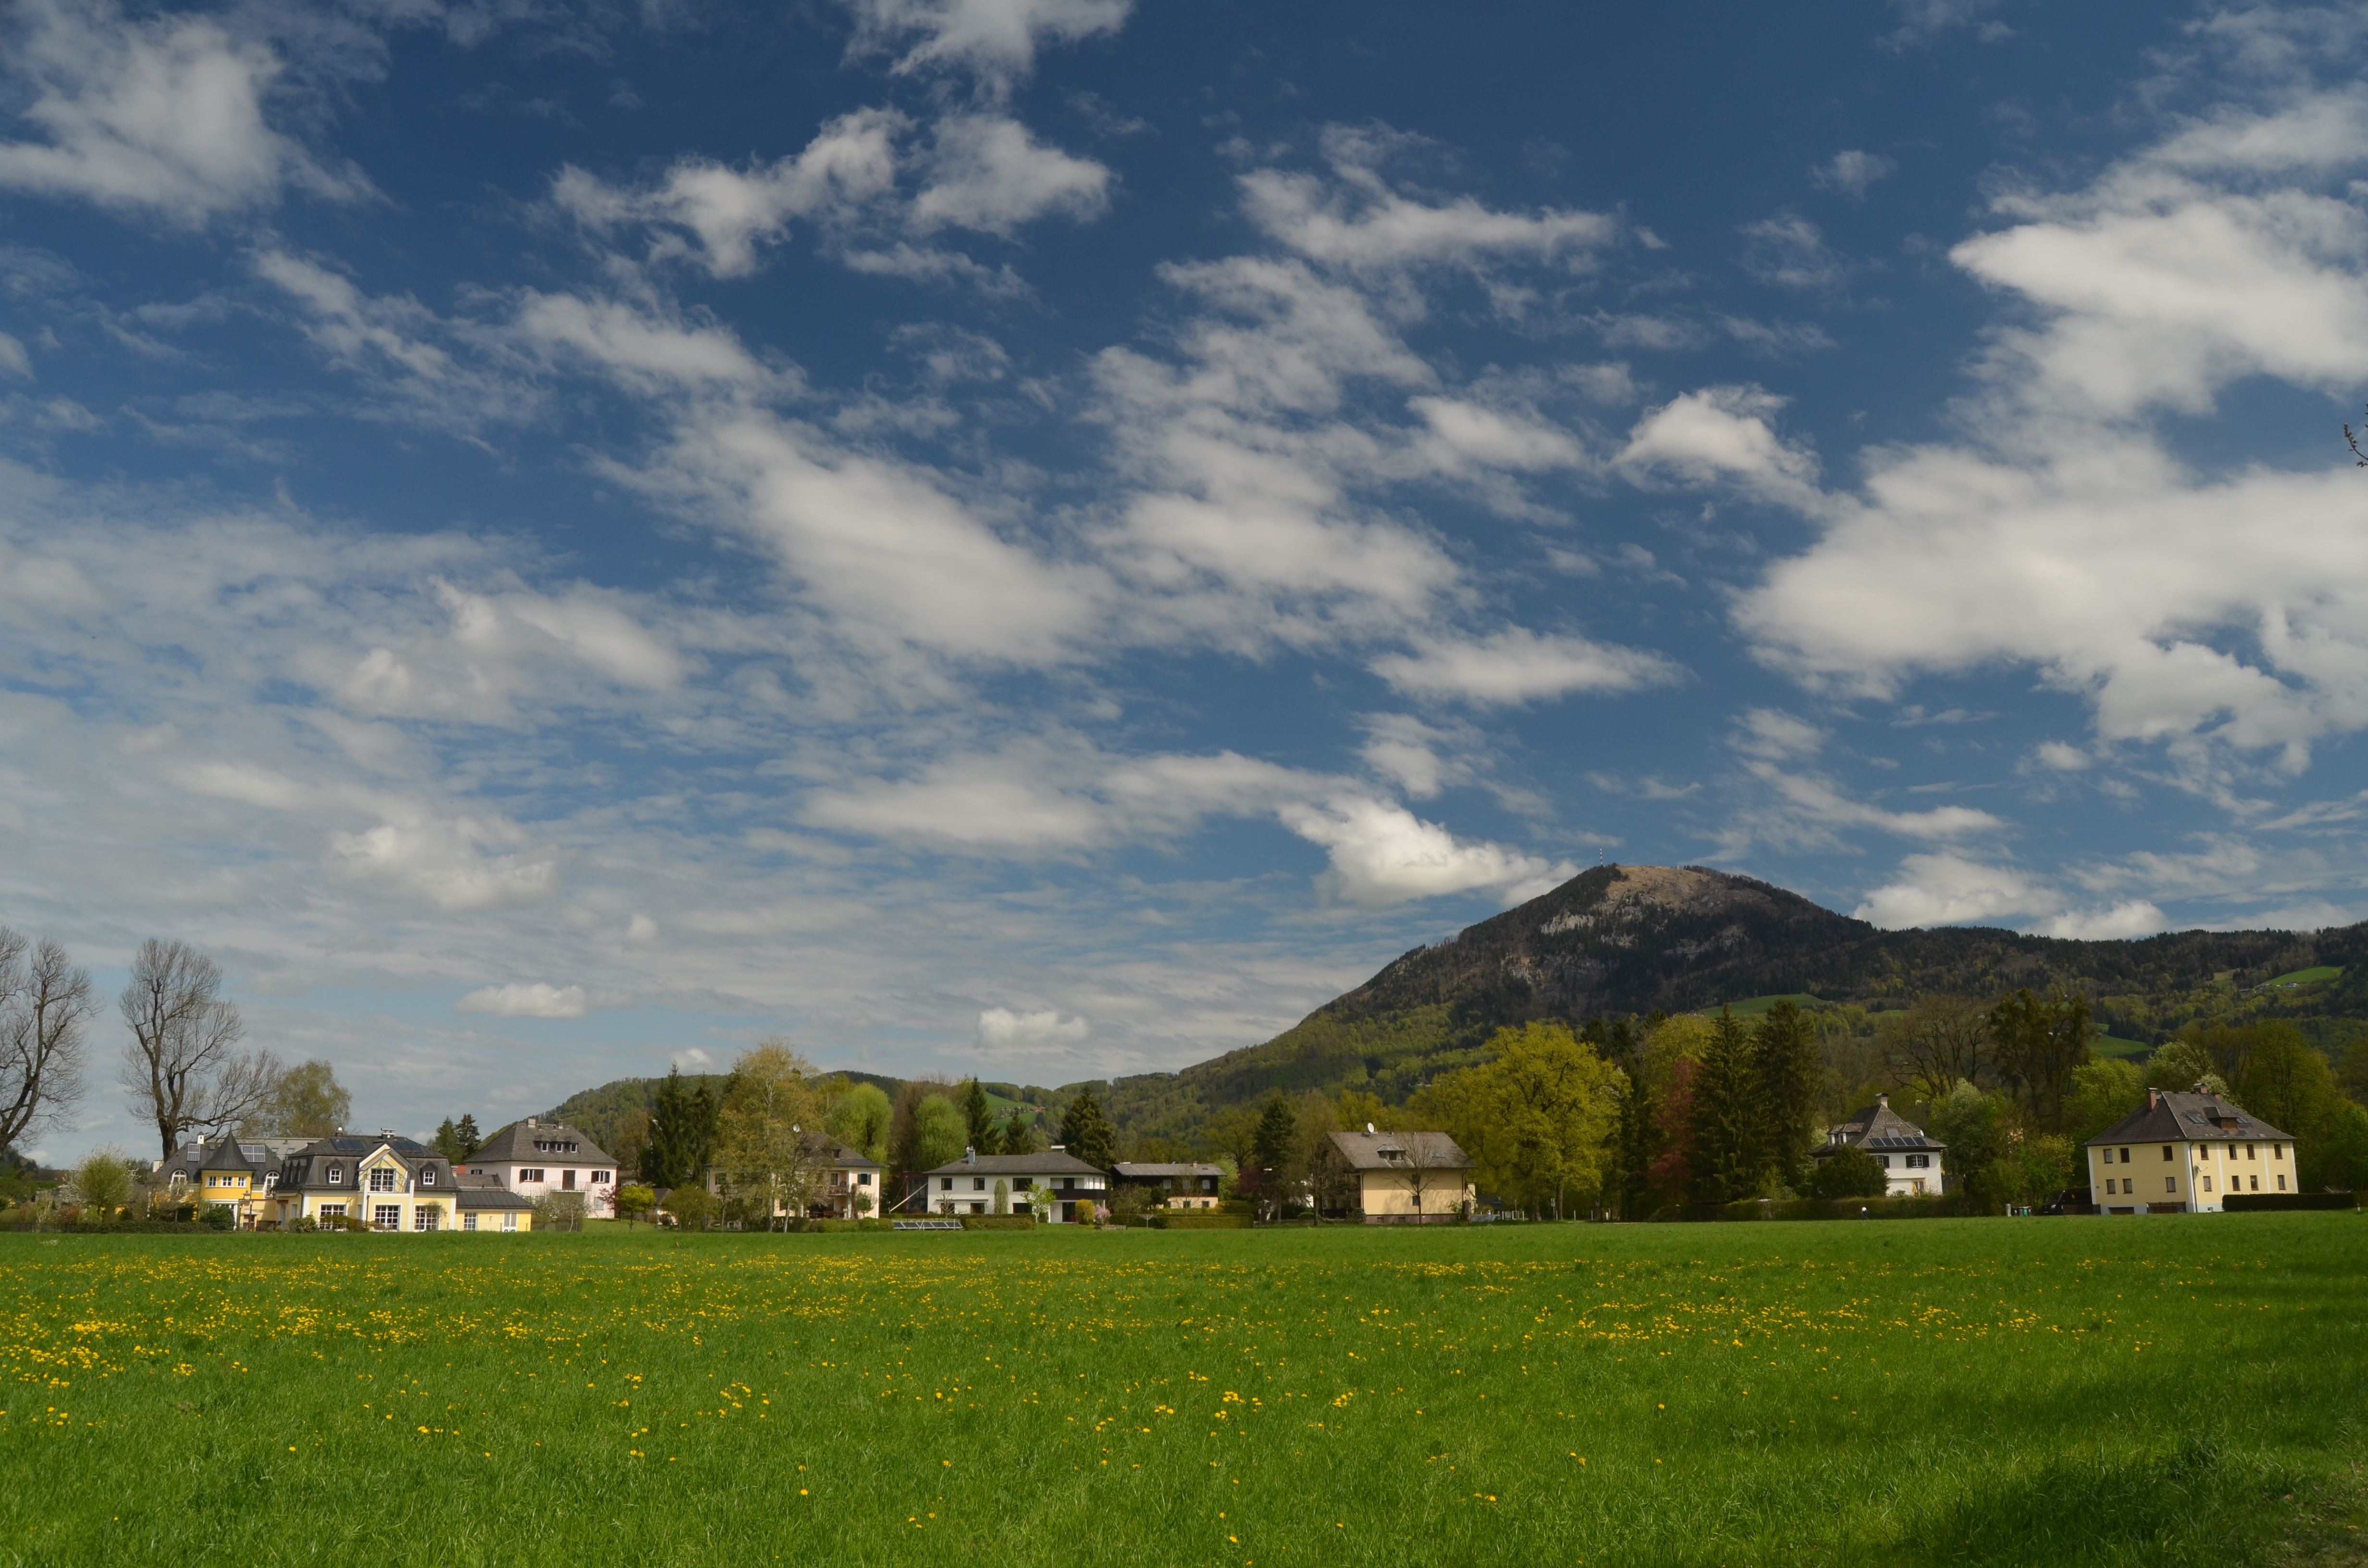
landscape, tree, nature, grass, horizon, mountain, cloud, sky, field, farm, lawn, meadow, hill, town, mountain range, pasture, peace, agriculture, highland, plain, austria, background, grassland, houses, salzburg, rural area, meteorological phenomenon, mountainous landforms